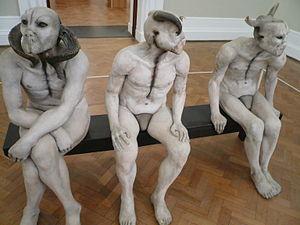
Jane Alexander, née en 1959 à Johannesbourg, est une artiste plasticienne. Elle vit et travaille au Cap et en plus de son travail d'artiste, elle enseigne la sculpture, la photographie et le dessin à l’Université du Cap Michaelis School of Fine Arts.